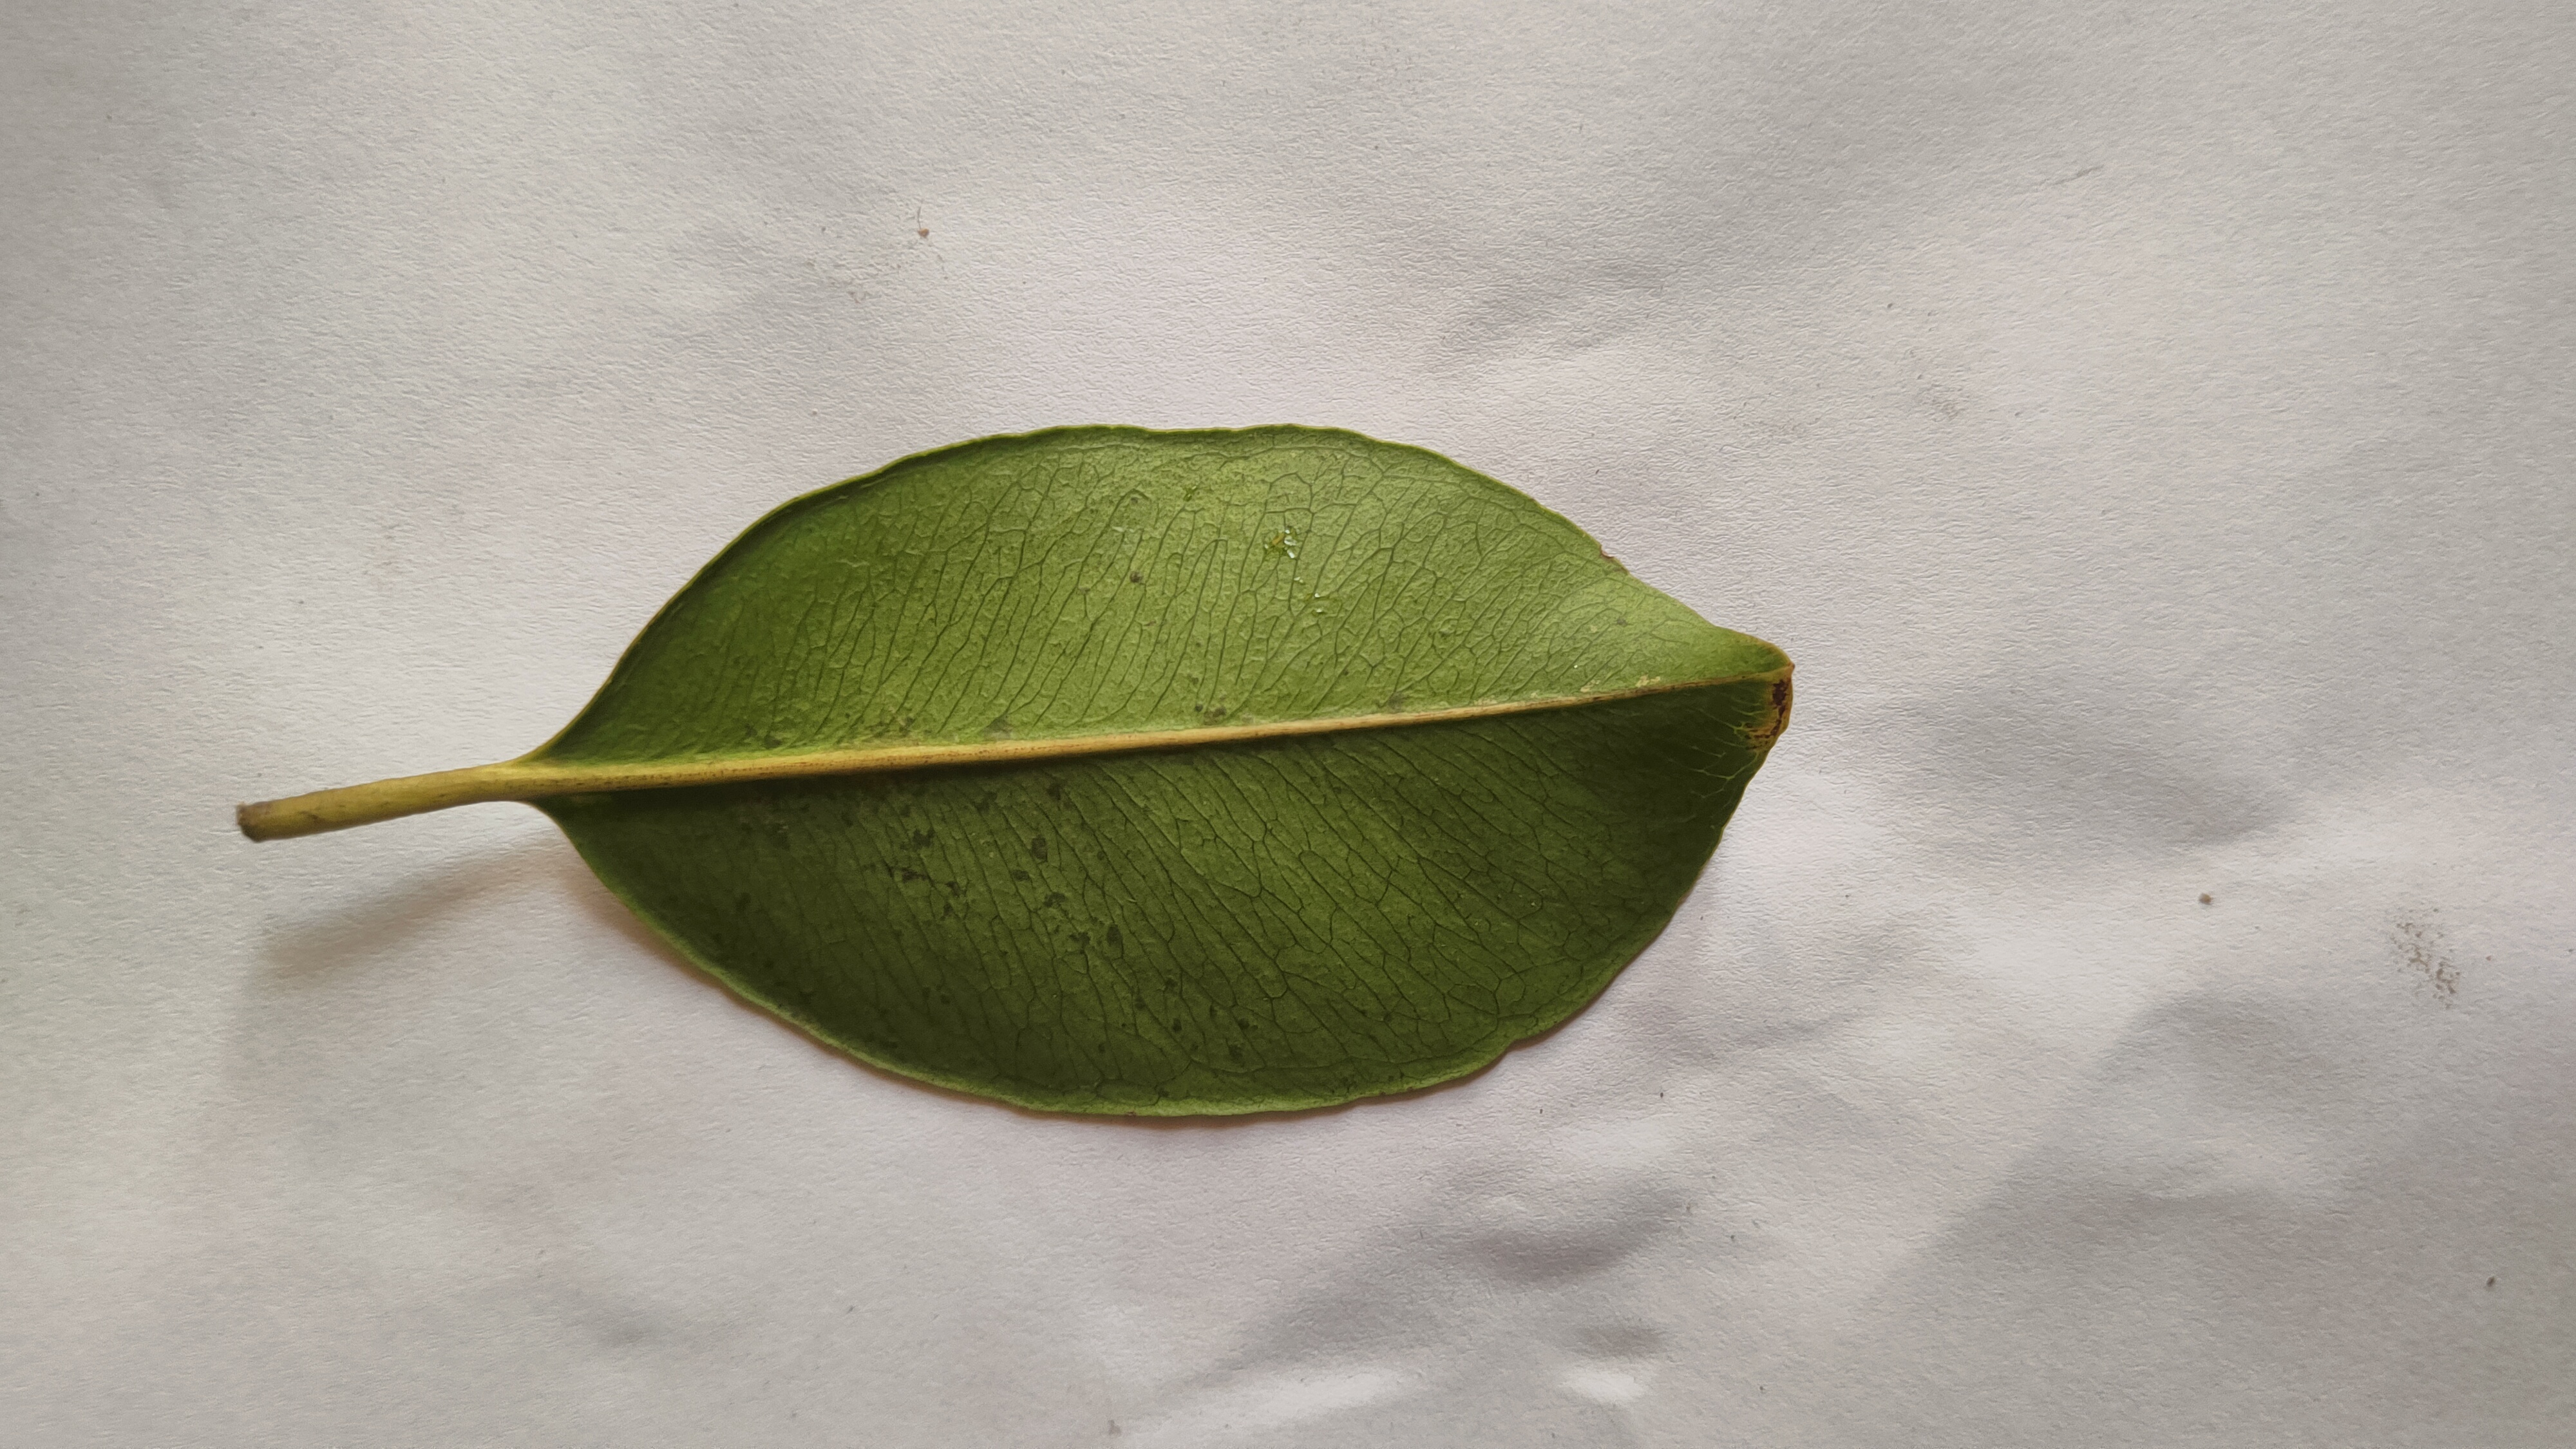
Leaf variety: Black plum